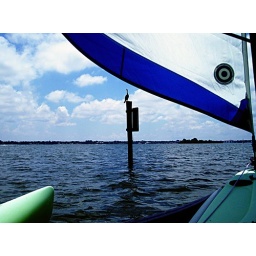
on a boat looking under the sail at a bird on a post